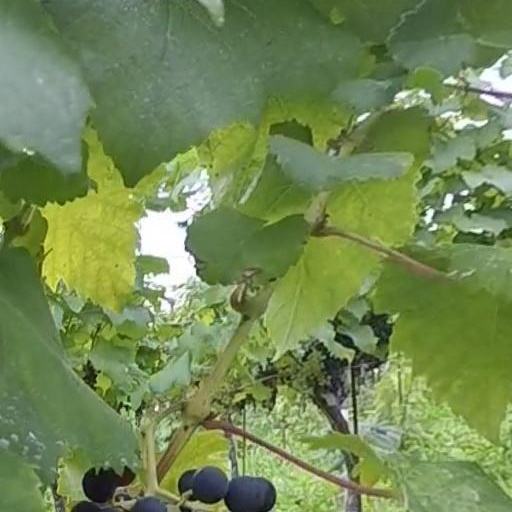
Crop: grape